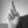
ASL letter: R